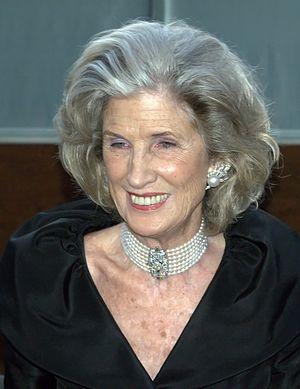
Nancy Sharon Kissinger est une philanthrope américaine et l'épouse de l'ancien Secrétaire d'Etat des États-Unis Henry Kissinger. Le couple s'est marié le 30 mars 1974, à Arlington, en Virginie.